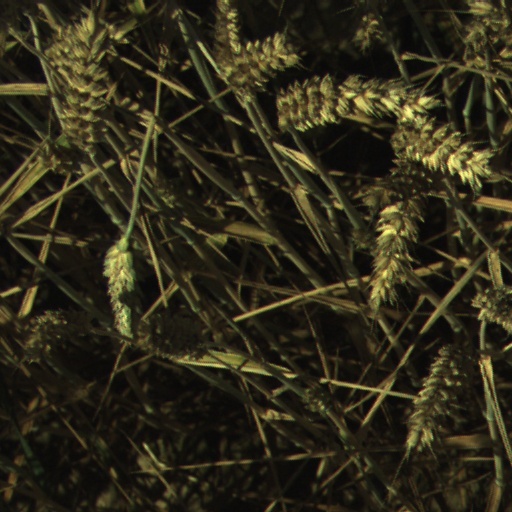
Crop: wheat